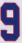
Number: 9